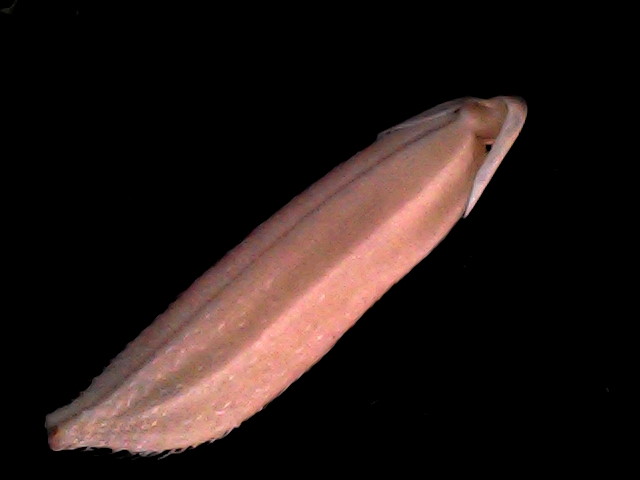
Rice variety: BD70